Mesnay

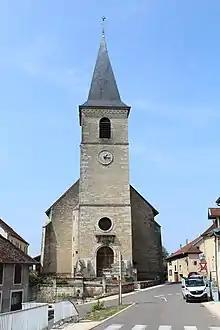
Saint-Oyan Church

Mesnay is located in the Reculée des Planches gorge, 1.8 km from Arbois, 3.4 km from Les Planches-près-Arbois